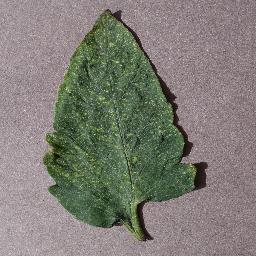
Label: Tomato___Spider_mites Two-spotted_spider_mite